Continental R-670

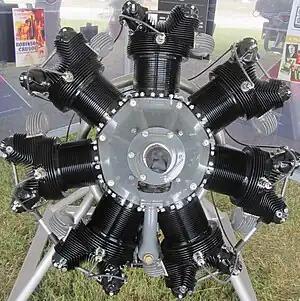
Continental W670 on display

The Continental R-670 (factory designation W670) was a seven-cylinder four-stroke radial aircraft engine produced by Continental displacing 668 cubic inches (11 litres) and a dry weight of . Horsepower varied from 210 to 240 at 2,200 rpm. The engine was the successor to Continental's first radial engine, the 170 hp Continental A-70. This engine was used on many aircraft in the 1930s and 1940s. The R-670 was widely used in the PT-17 Stearman primary training aircraft of the U.S. military.